The Tattooed Stranger

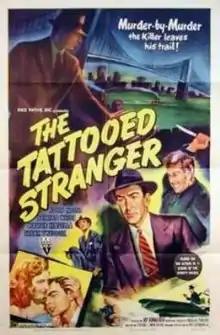
Theatrical release poster

The Tattooed Stranger, originally titled "Backtrail", is a 1950 American crime film noir directed by Edward Montagne and starring John Miles, Patricia Barry (billed as Patricia White), Walter Kinsella, Frank Tweddell.